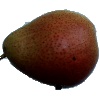
Label: pear_forelle